Richard Lobban

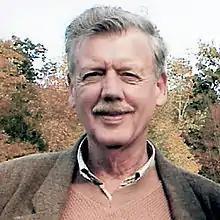
Richard A. Lobban Jr. in 2008

Richard Andrew Lobban Jr. (born November 3, 1943) is an American anthropologist, archaeologist, Egyptologist, Sudanist, human rights activist, beekeeper, and former war journalist. He is professor "emeritus" of anthropology and African studies at Rhode Island College, in Providence, Rhode Island, and a lecturer at the Archaeological Institute of America and the Naval War College. He is an expert on Ancient Sudan and Ancient Egypt, with a particular focus on Nubia. He is a co-founder of the Sudan Studies Association.